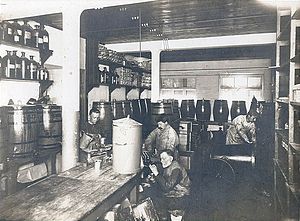
A. Stelling
Interiør fra A. Stelling, ca. 1917. Valby Lokalhistoriske Selskab & Arkiv
A. Stelling, nu Stelling A/S var en dansk farve-, lak- og fernisfabrik. I dag består virksomheden af enkelt detailforretninger med fokus på kunstnerartikler, tegne- og skriveartikler og papirvarer og indramning. Forretningerne ligger i i København og Aarhus.